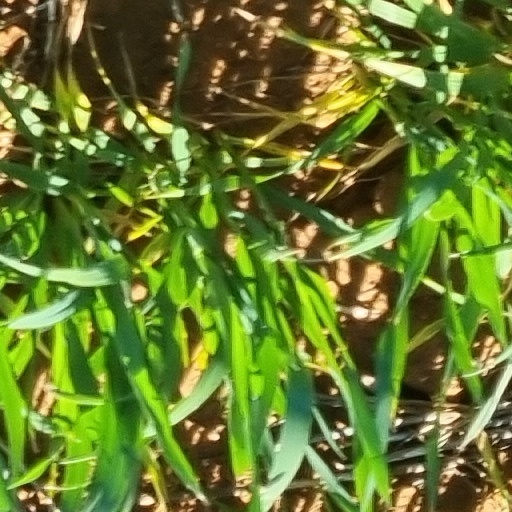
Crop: wheat